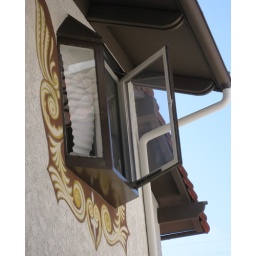
open window under the roof